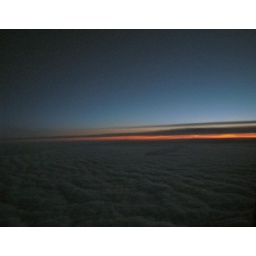
Taken over New Mexico somewhere out the airplane window